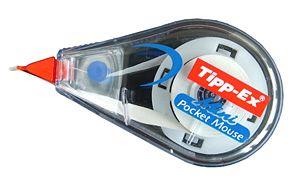
Tipp-Ex est une marque de produits de correction. Celle-ci est principalement associée au correcteur liquide en flacon dont le pinceau applicateur permet de recouvrir d'un liquide blanc les éléments d'écriture à masquer afin de pouvoir écrire par-dessus après le séchage et le durcissement du liquide. En tant que marque déposée, propriété du groupe BiC, Tipp-Ex doit s'écrire avec deux lettres capitales.